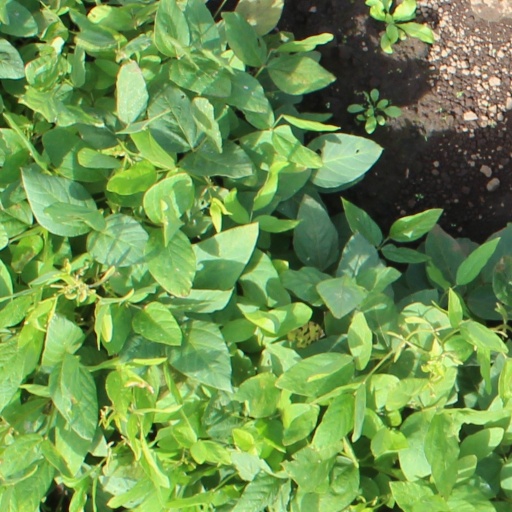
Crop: soybean